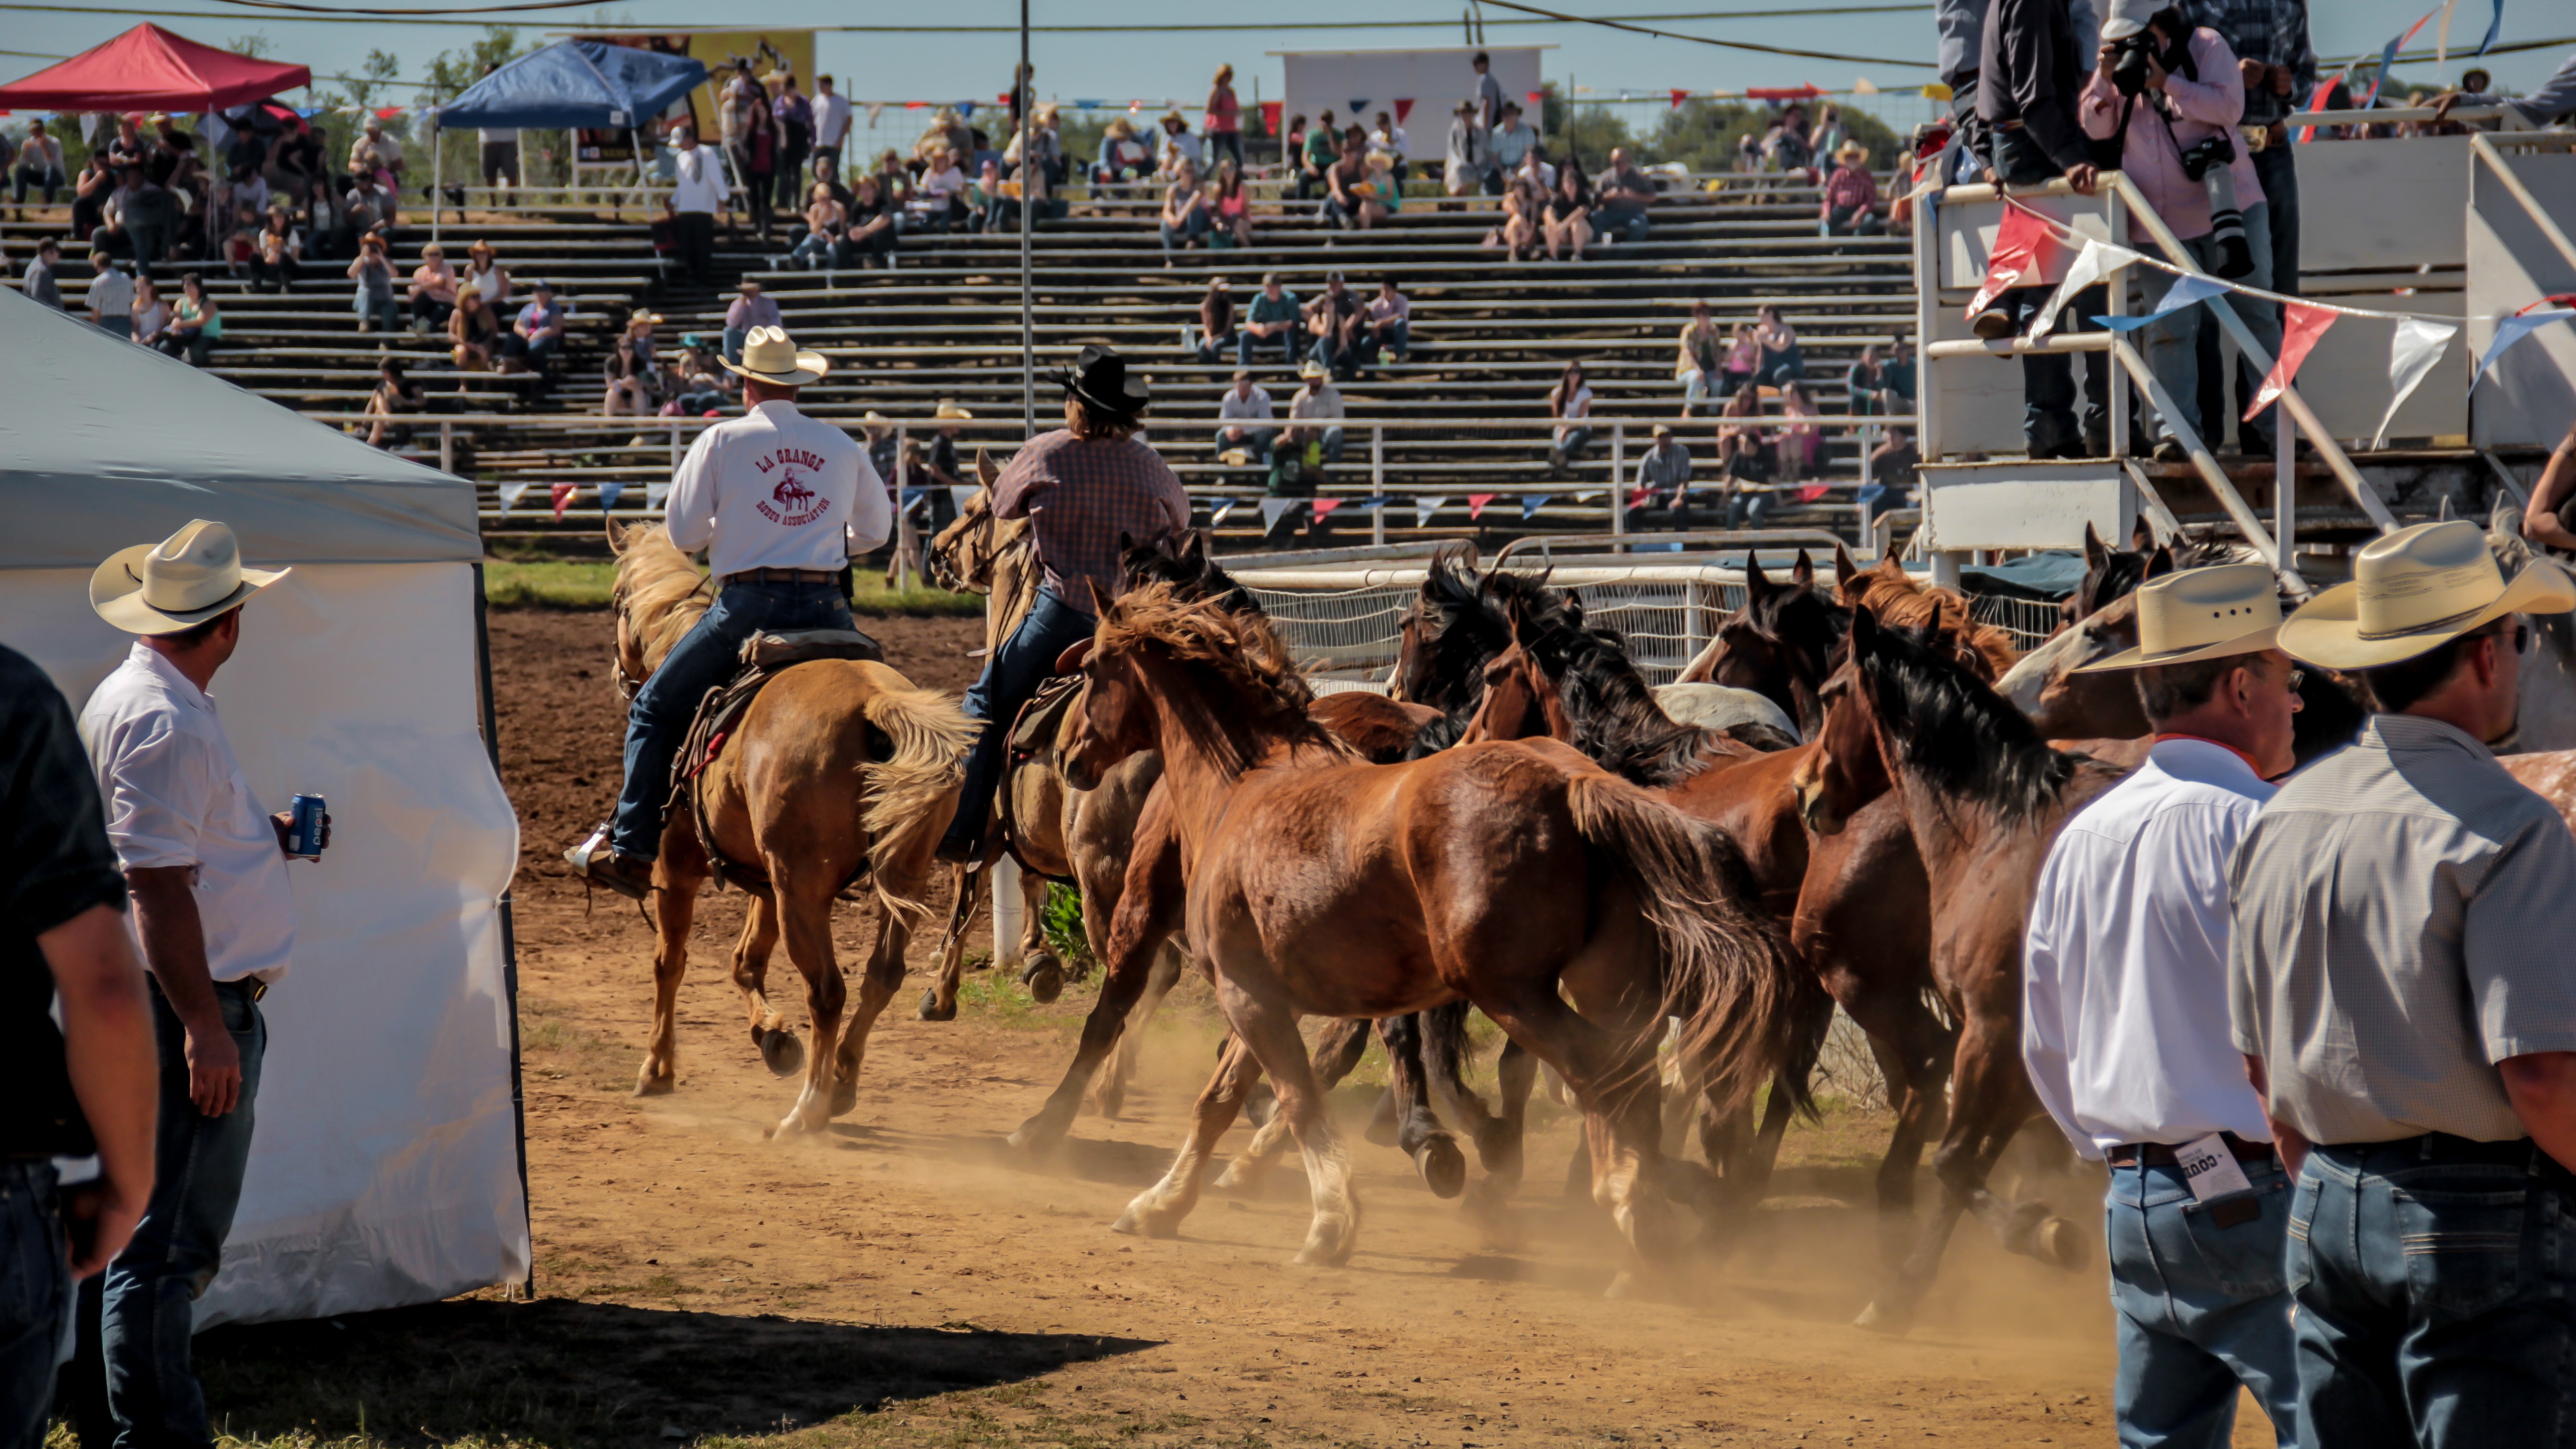
rope, animal, rider, ranch, horse, cowgirl, barrel, equestrian, equine, sports, saddle, racing, cowboy, western, rodeo, spur, bucking, western riding, pack animal, traditional sport, horse like mammal, animal sports, equestrian sport, charreada